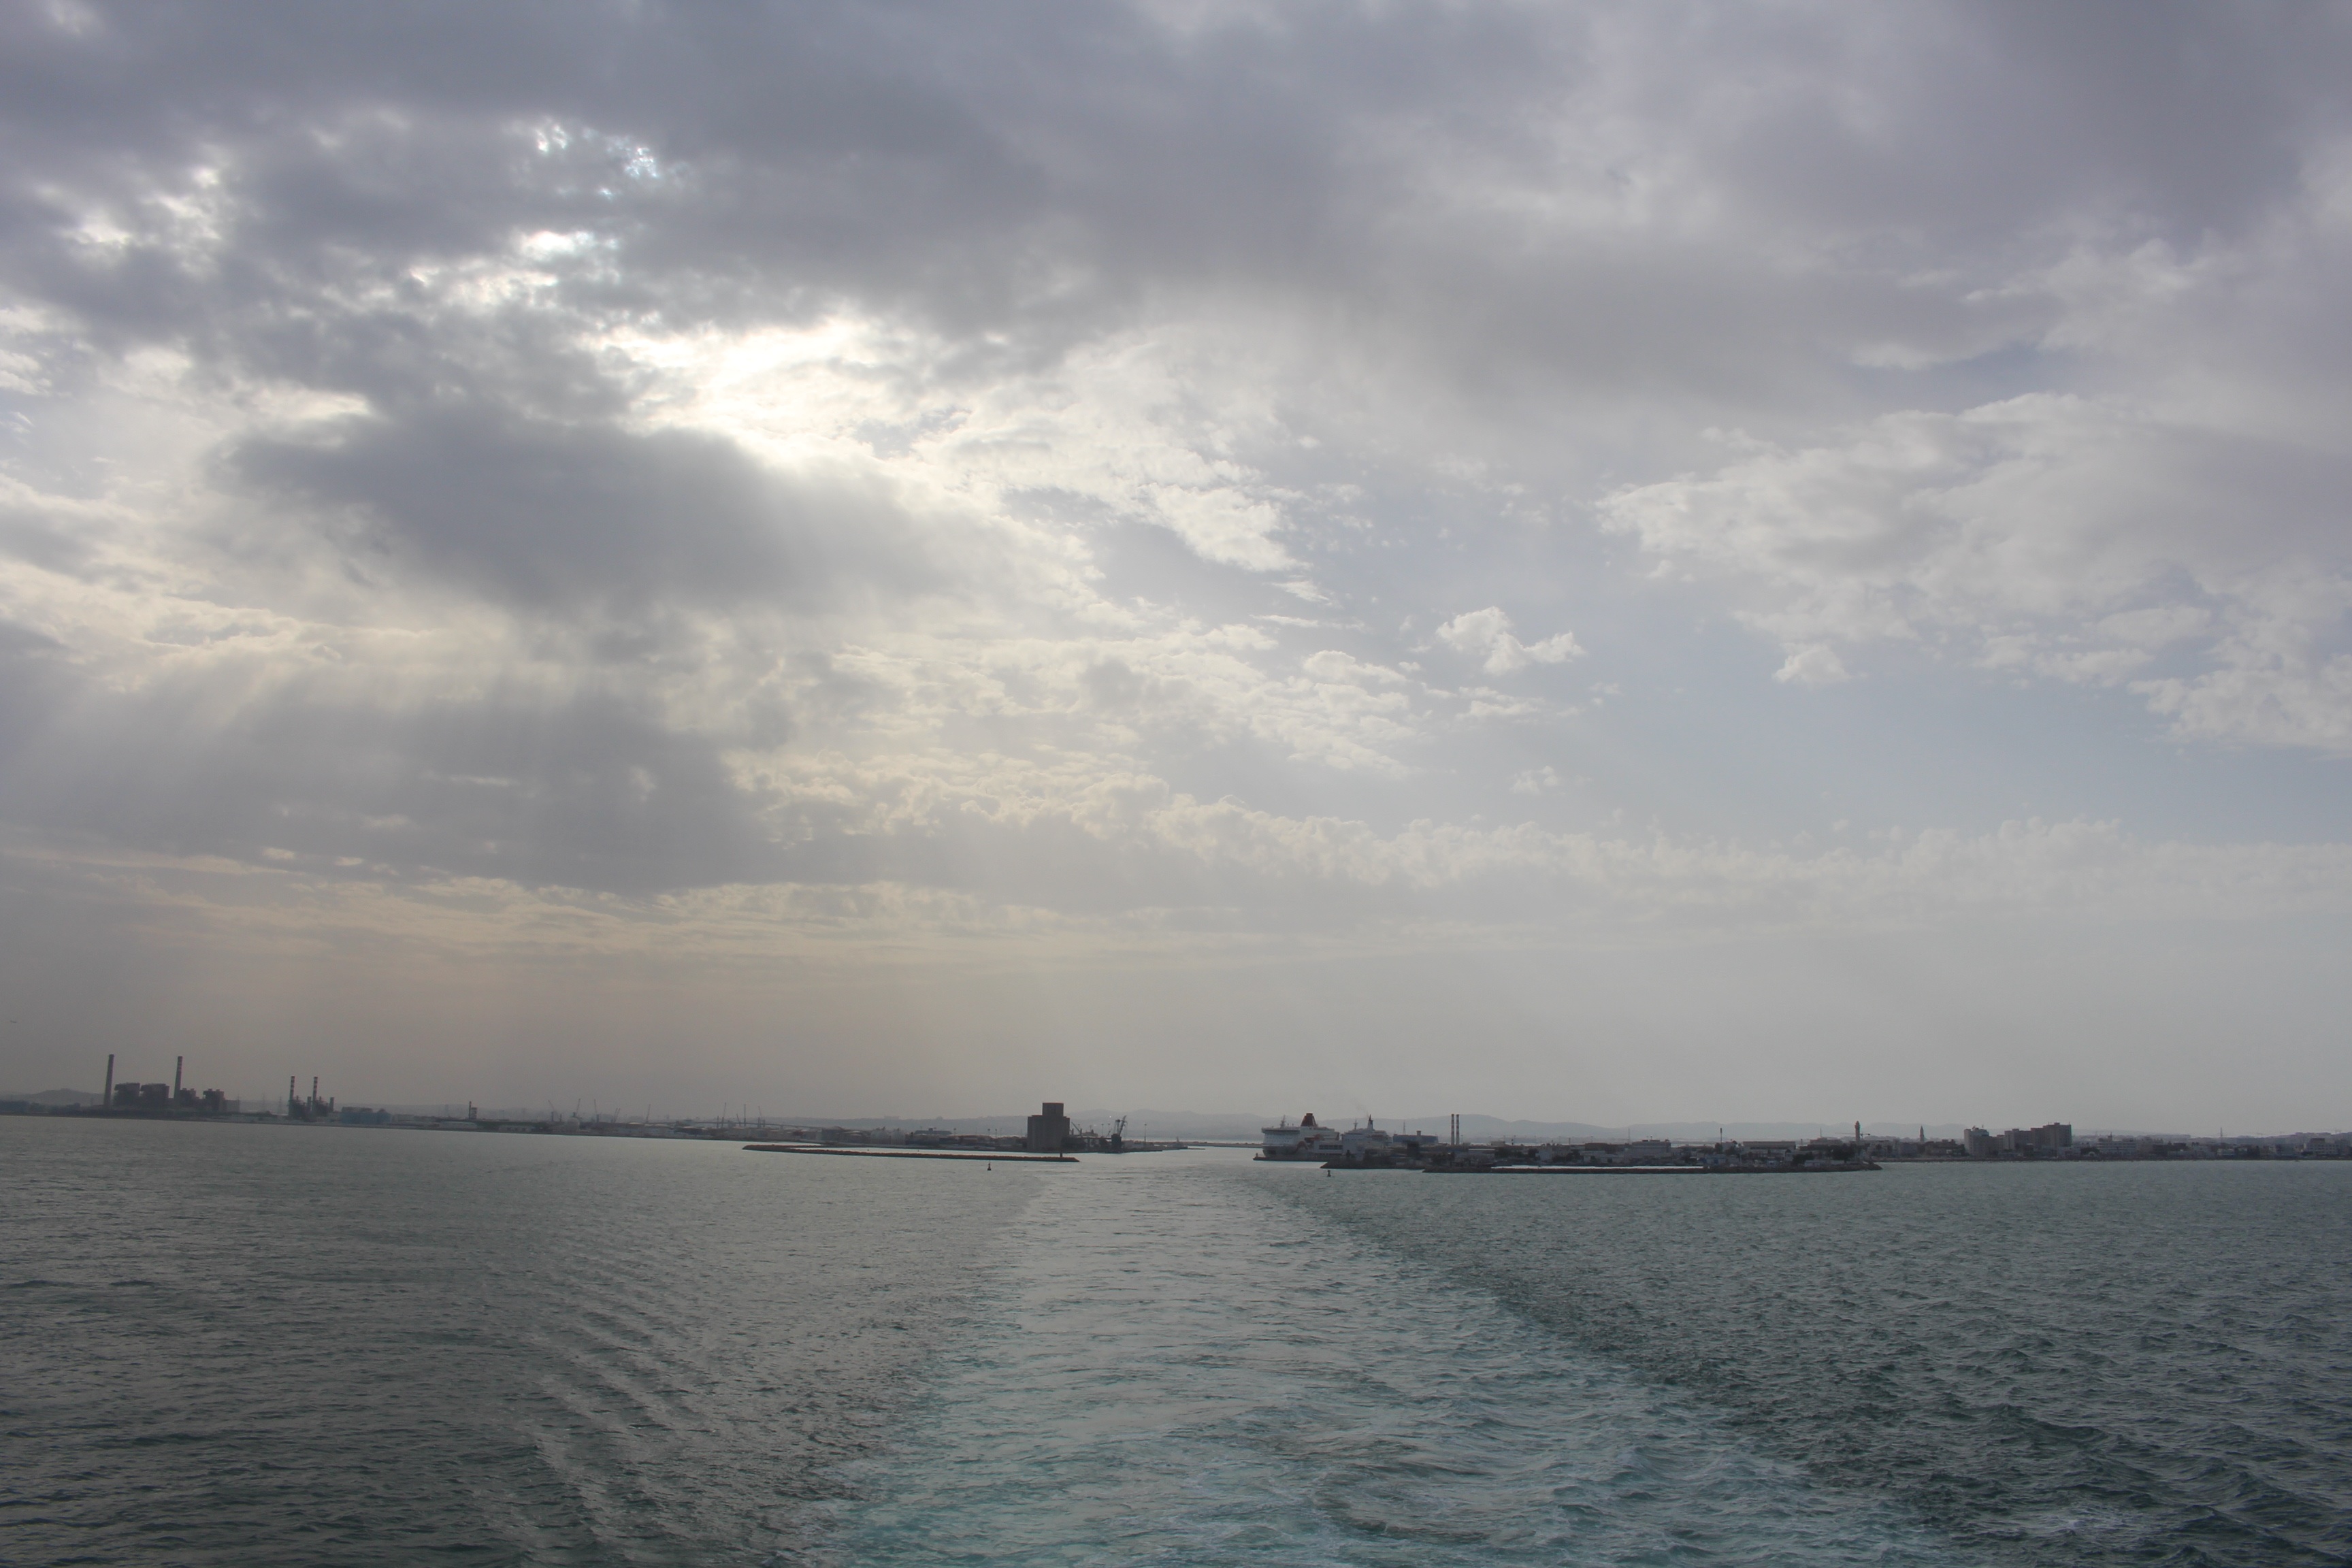
sea, coast, ocean, horizon, cloud, sky, boat, sunlight, lake, river, dusk, vehicle, bay, atmospheric phenomenon